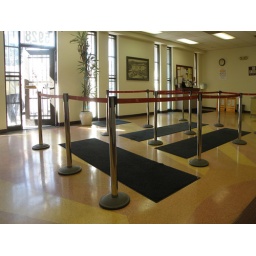
Note the terrazzo floor on this building that was designed at least in part by S. Charles Lee.